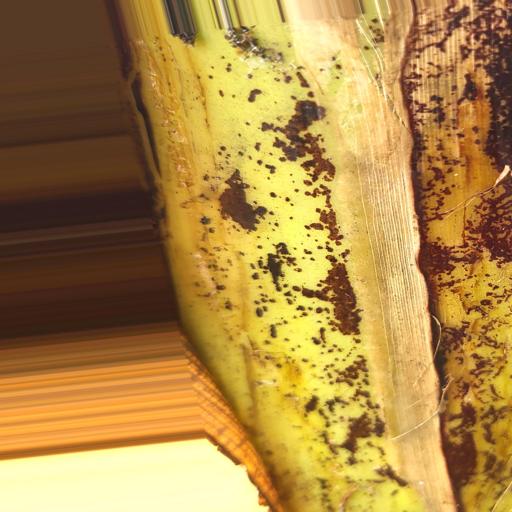
Label: bract_mosaic_virus